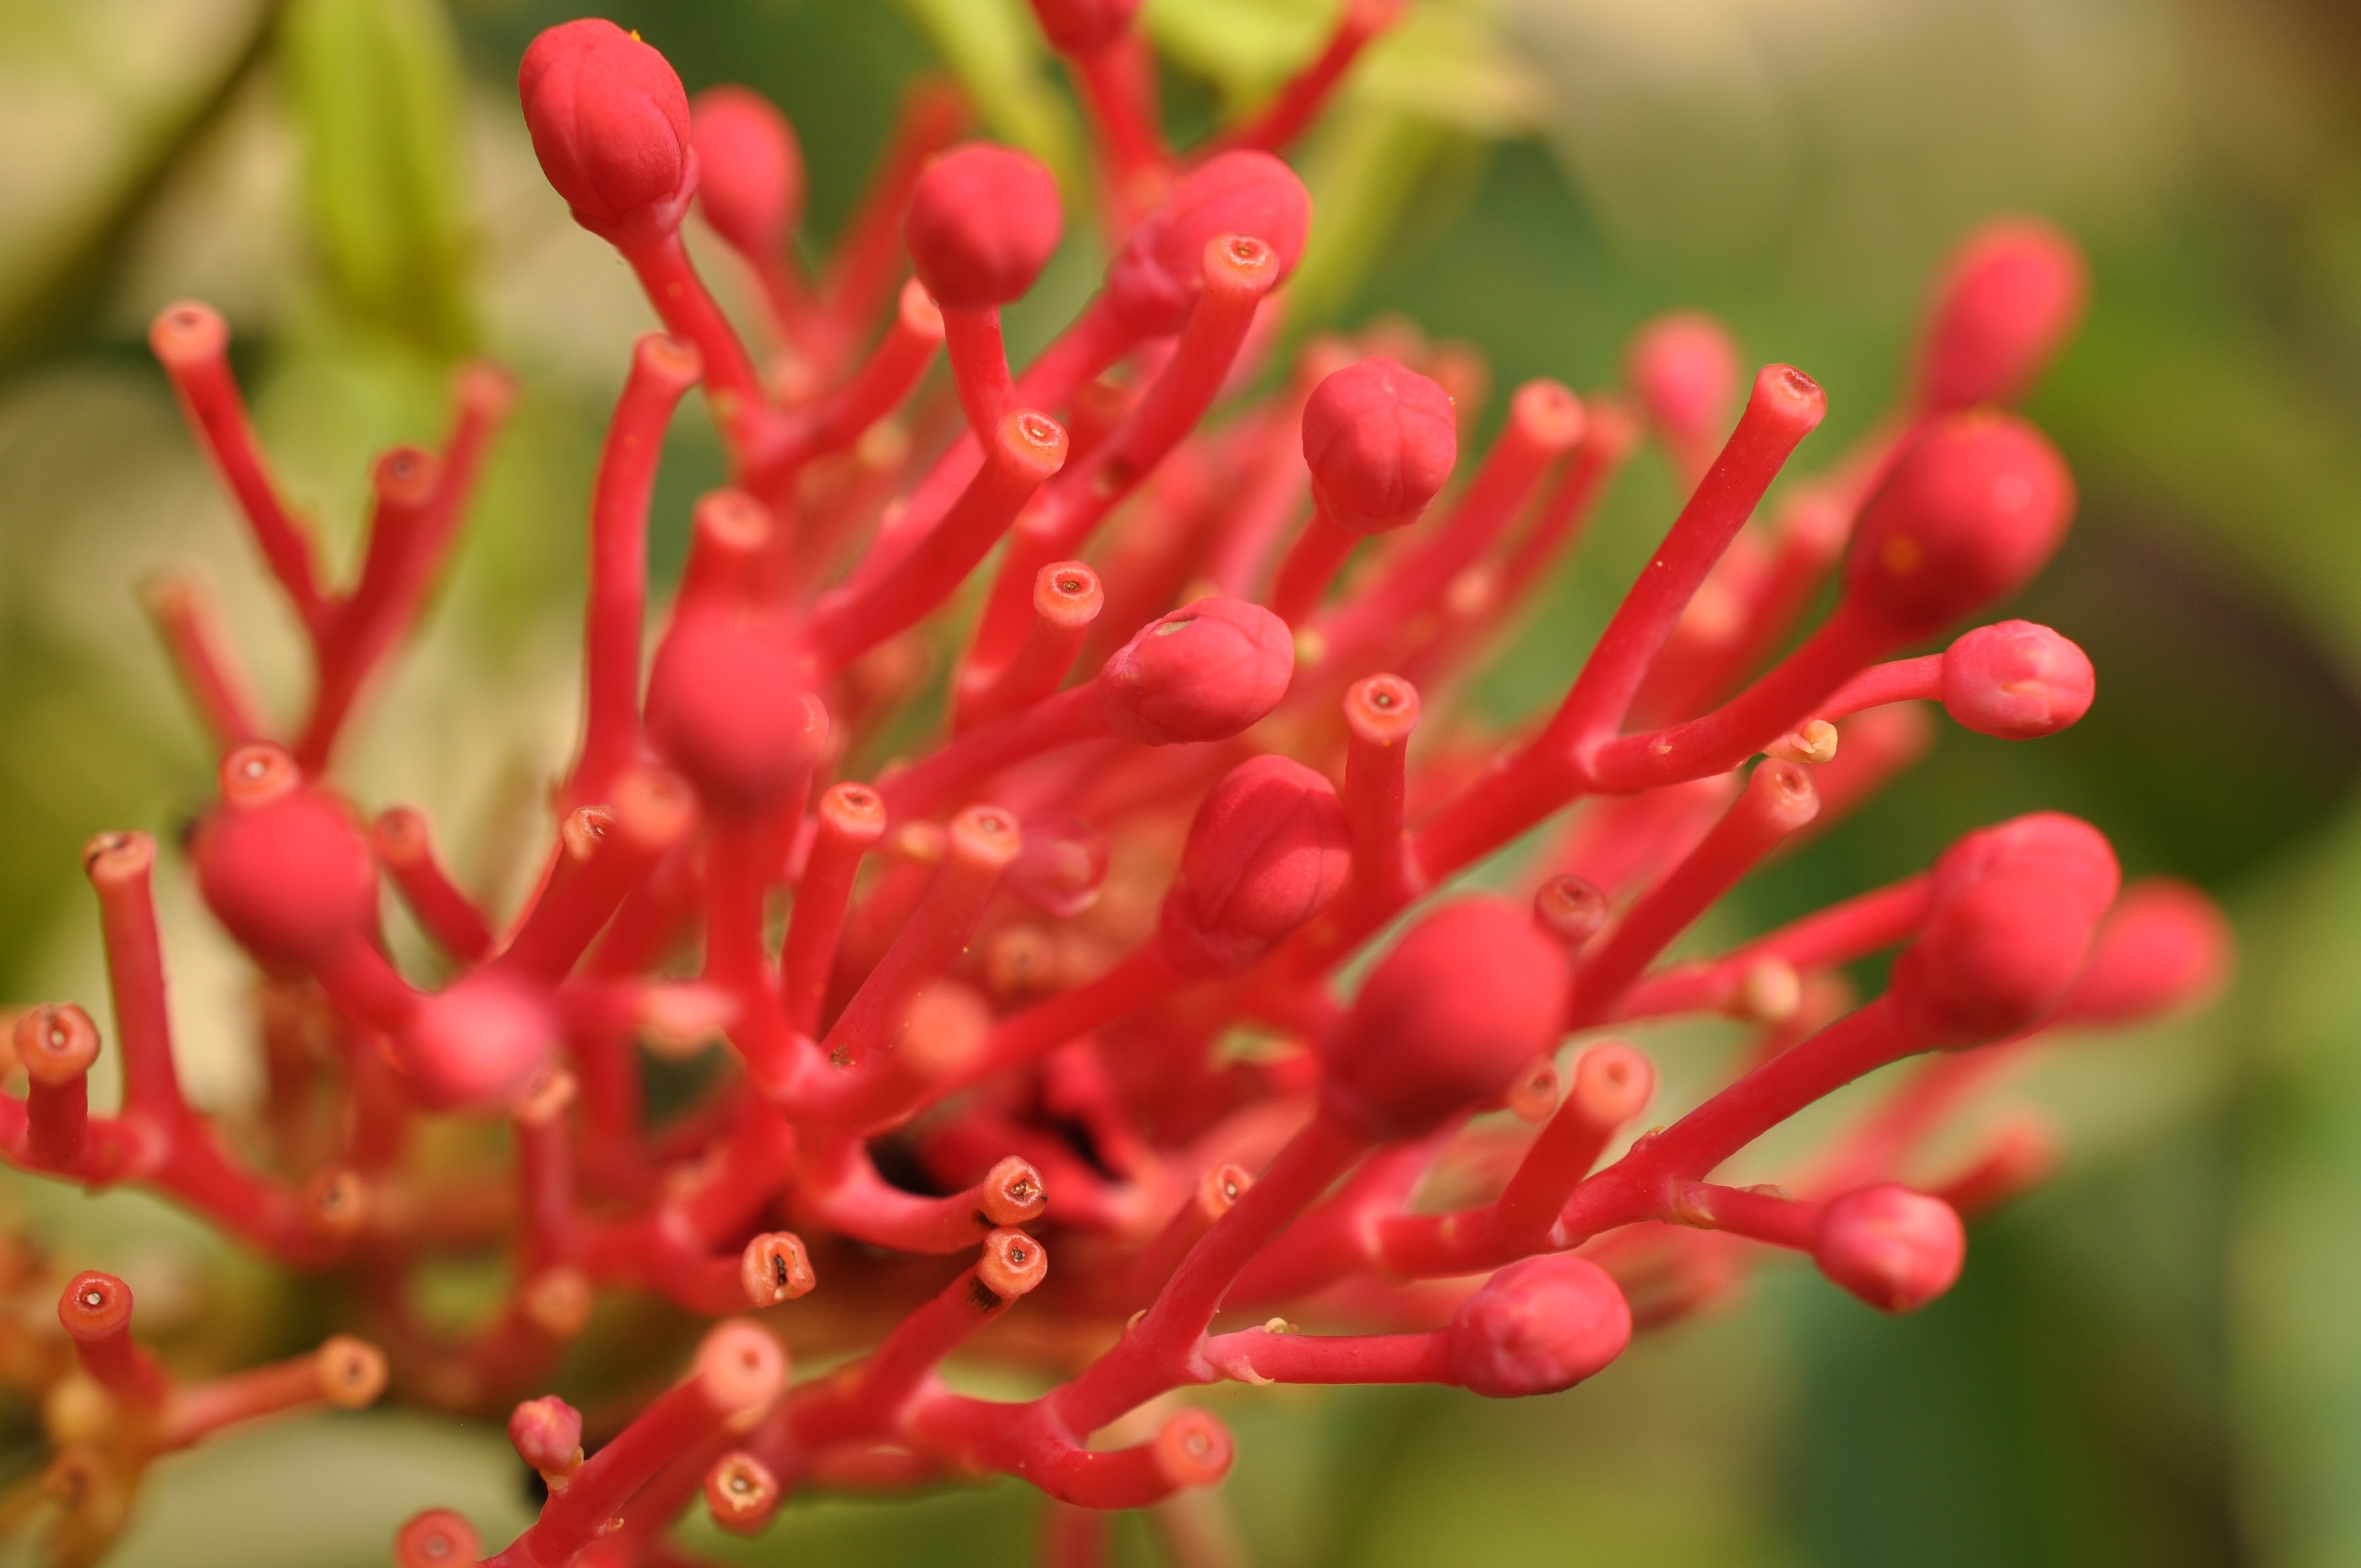
blossom, plant, flower, petal, food, produce, botany, flora, wildflower, shrub, macro photography, flowering plant, woody plant, land plant